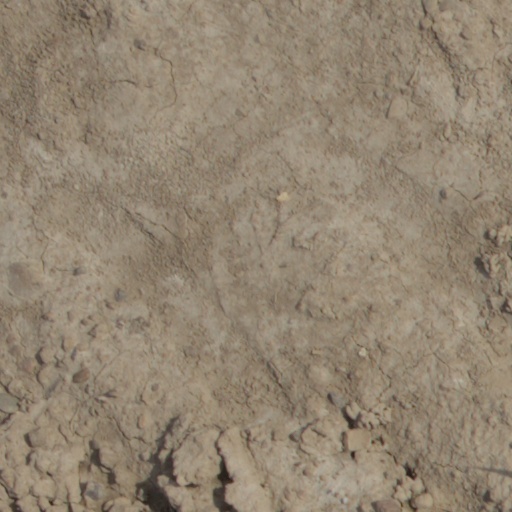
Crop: wheat